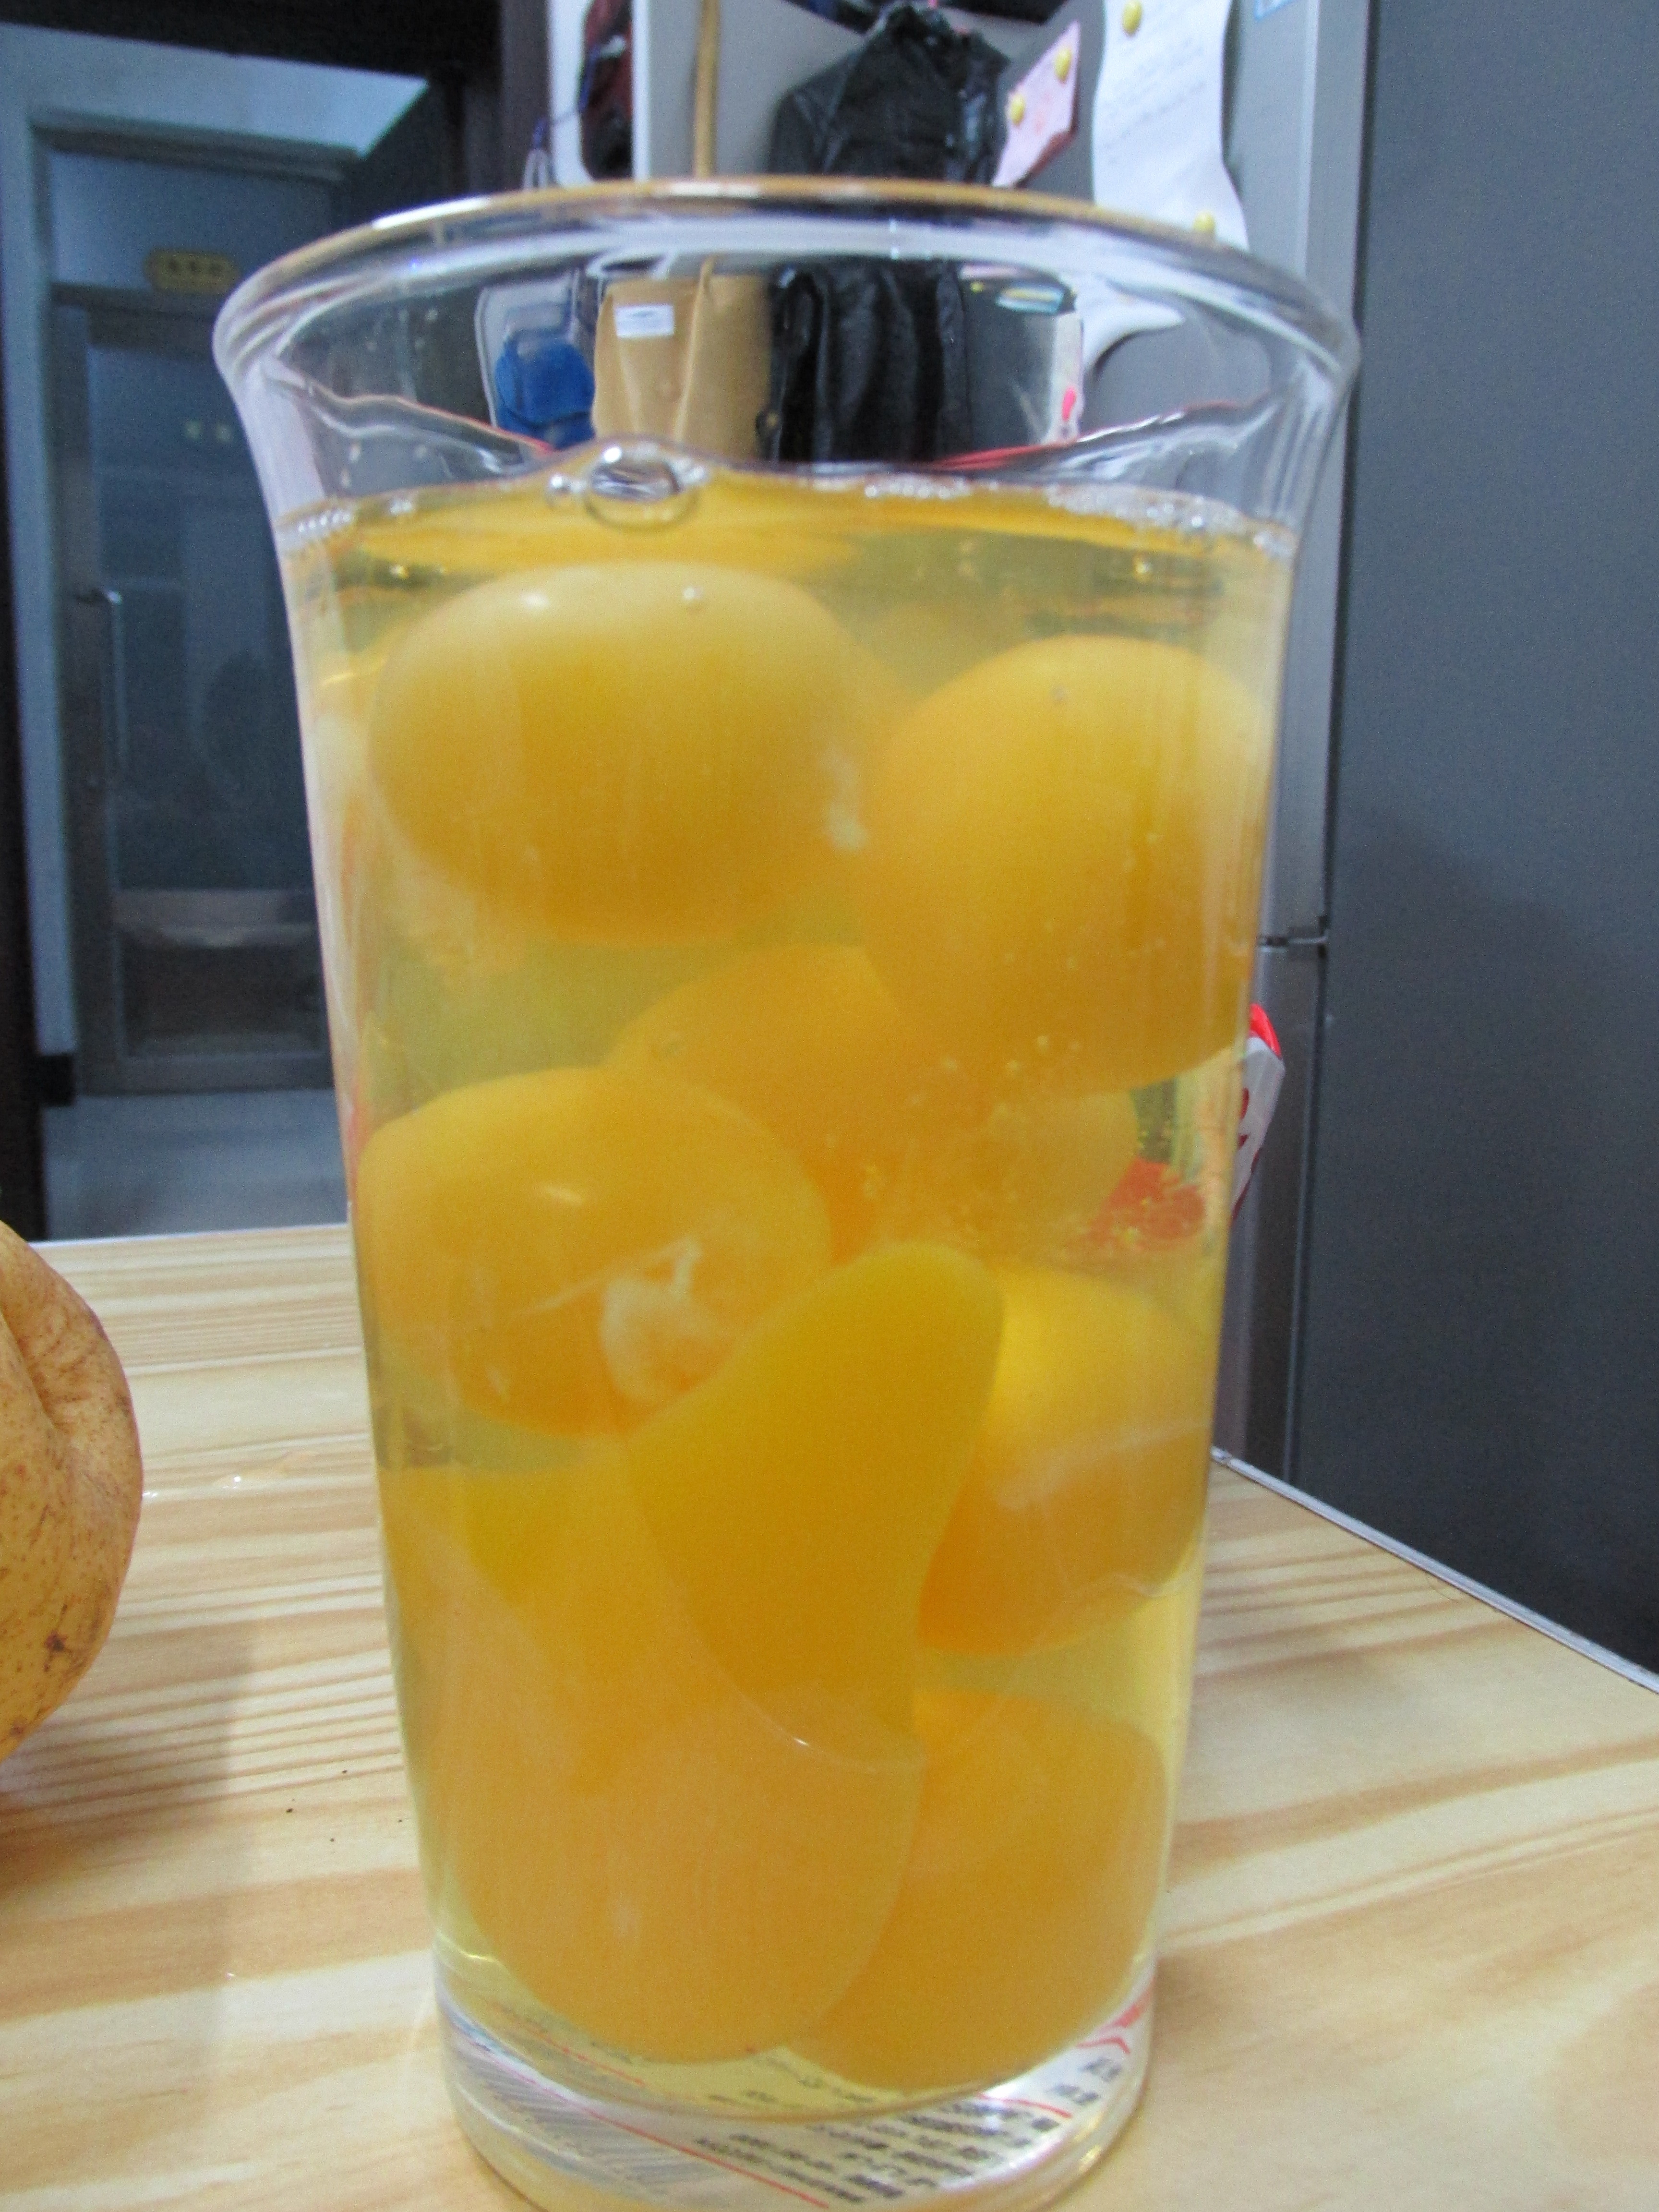
Typist Food, food, hamburger, cheese, dinner, lunch, breakfast, meat, meal, cooking, cook, rice, chicken, banana, fruits, hungry, eat, eating, dish, dishes, venezuela, milk, china, products, market, eggs, oil, beer, drink, juice, orange drink, orange juice, fuzzy navel, harvey wallbanger, Sour mix, non alcoholic beverage, alcoholic beverage, ingredient, screwdriver, orange soft drink, agua de valencia, punch, distilled beverage, squash, cocktail, lemon juice, sour, lemonade, liqueur, Aguas frescas, Arnold palmer, shrub, grapefruit juice, fruit